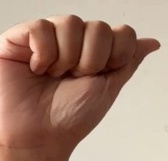
ASL sign: A